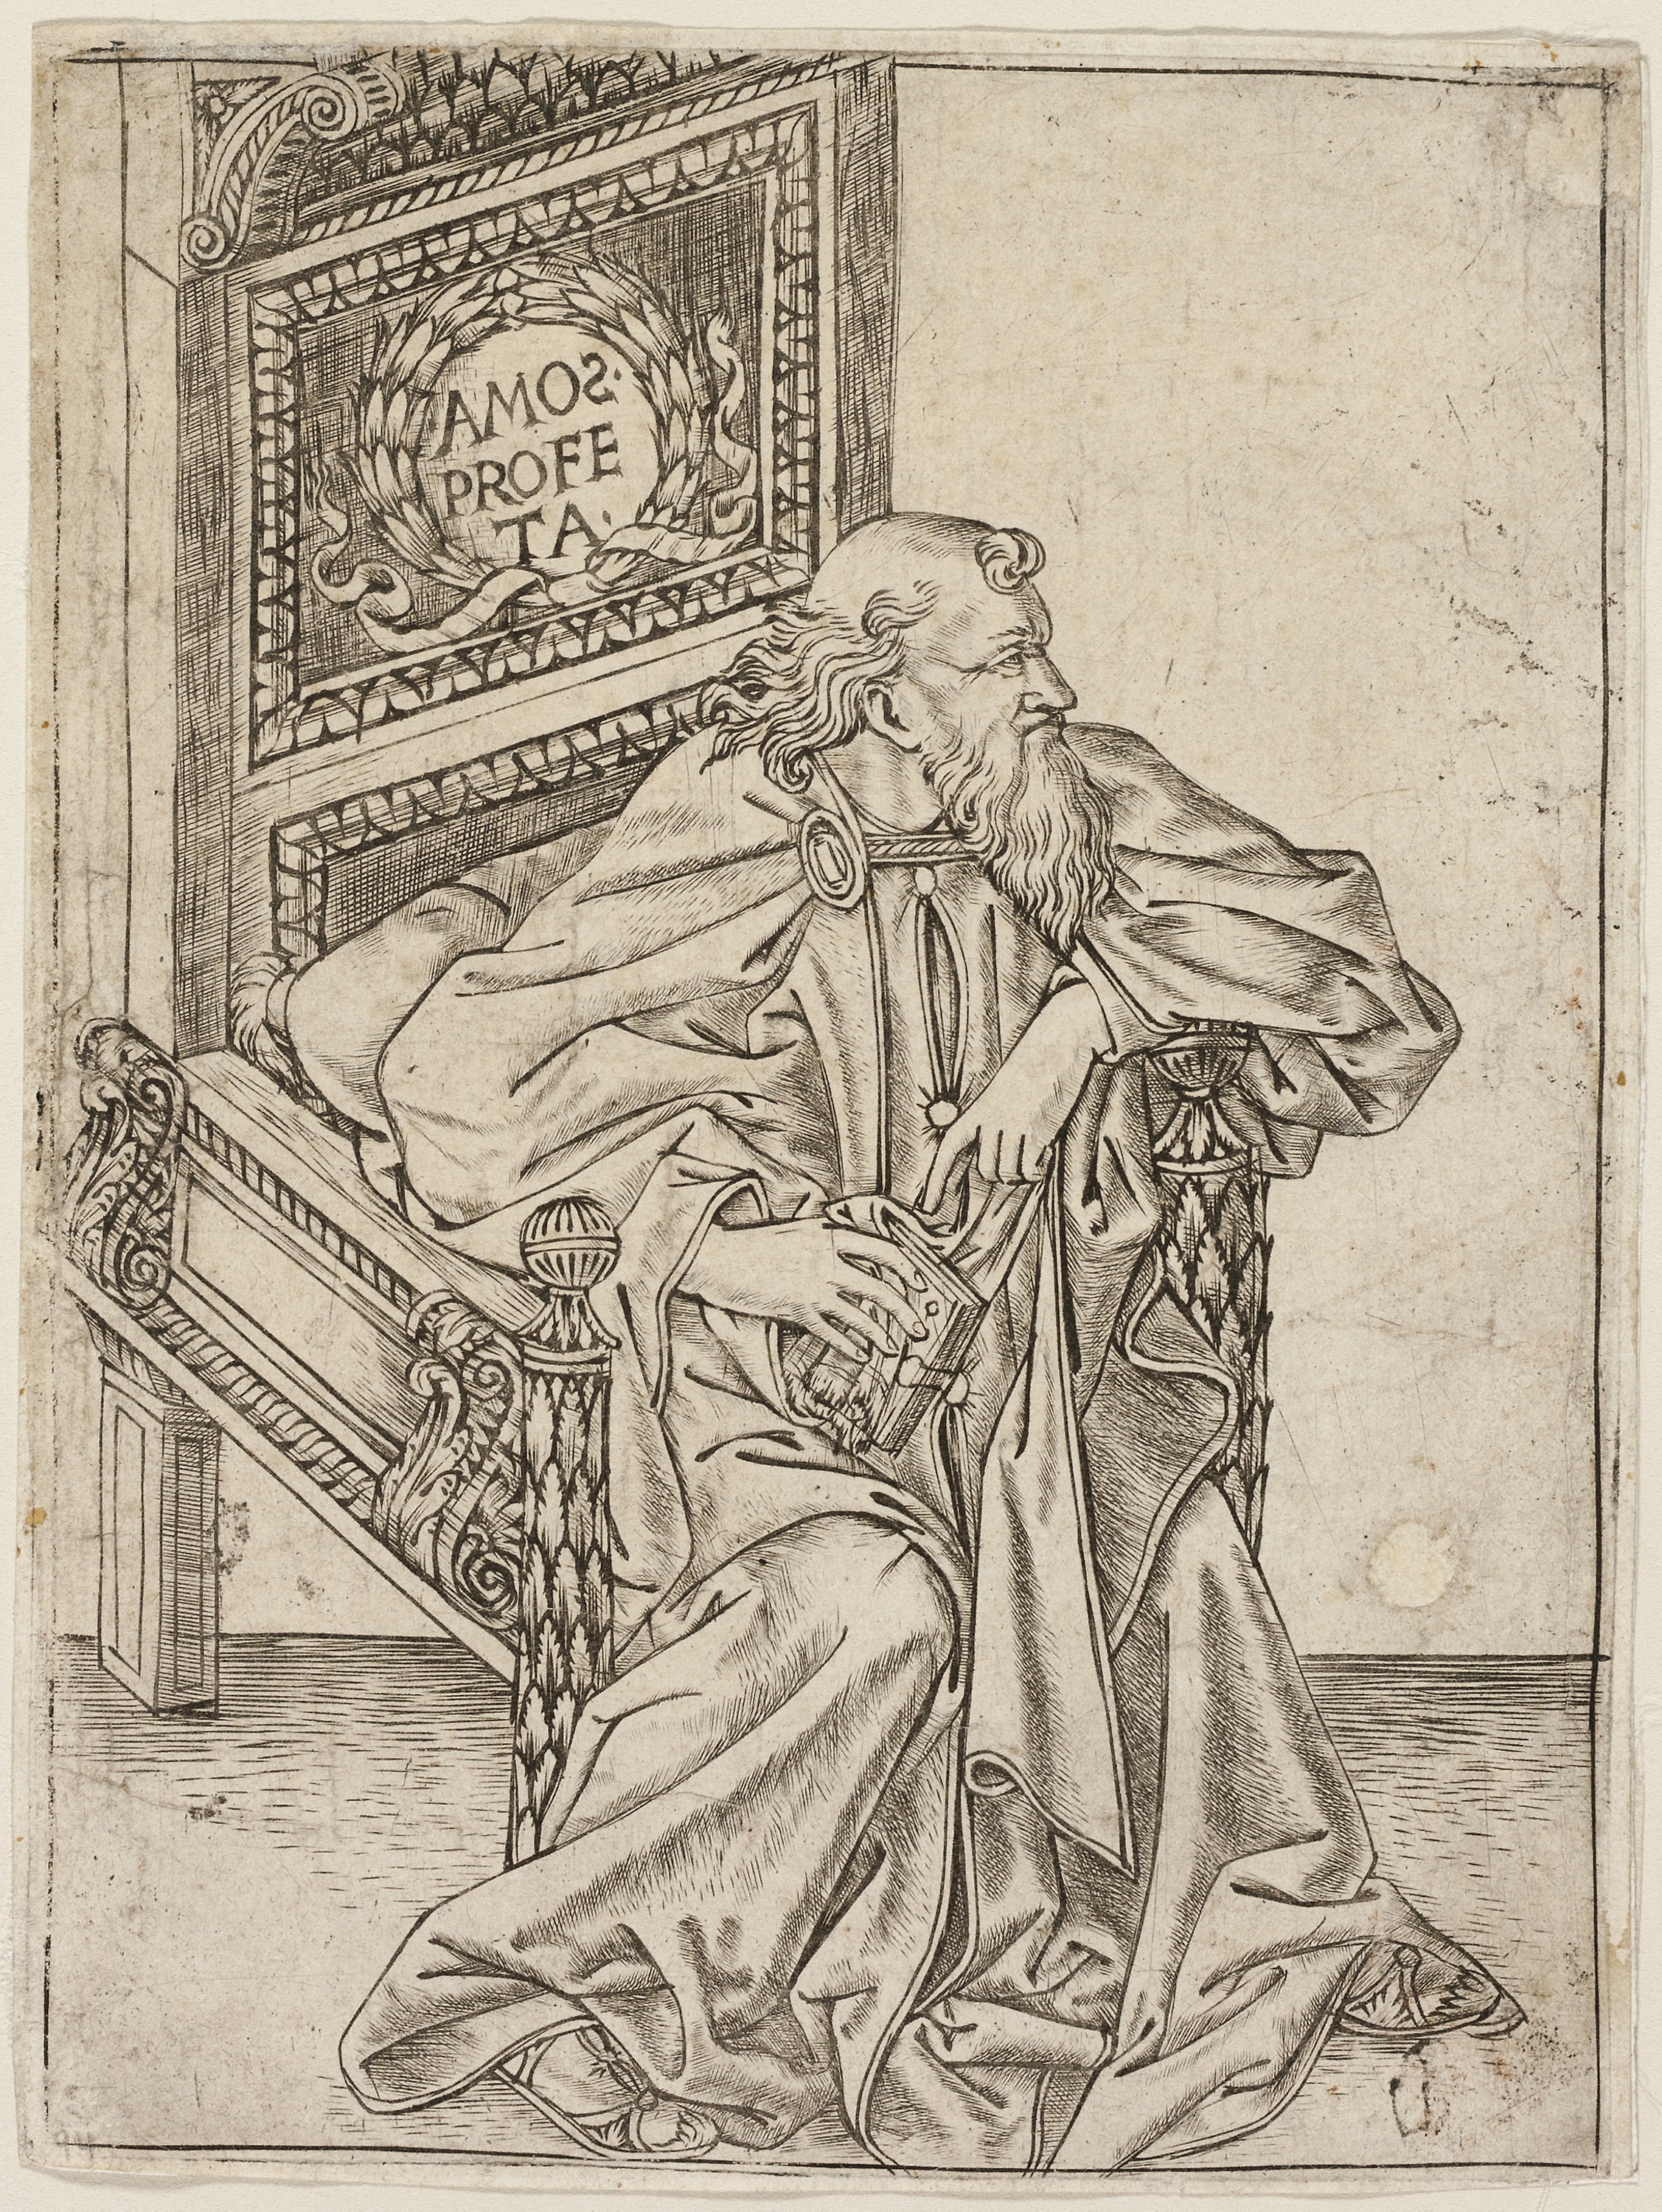
art, black and white, history, drawing, figure drawing, artwork, sketch, illustration, monochrome, printmaking, relief, visual arts, ancient history, paper, fictional character